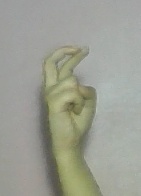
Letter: zay